Sky position (RA, Dec in degrees): 128.301, 11.202
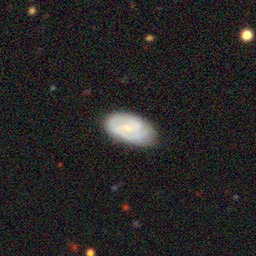
Galaxy morphology: In-between Round Smooth Galaxies